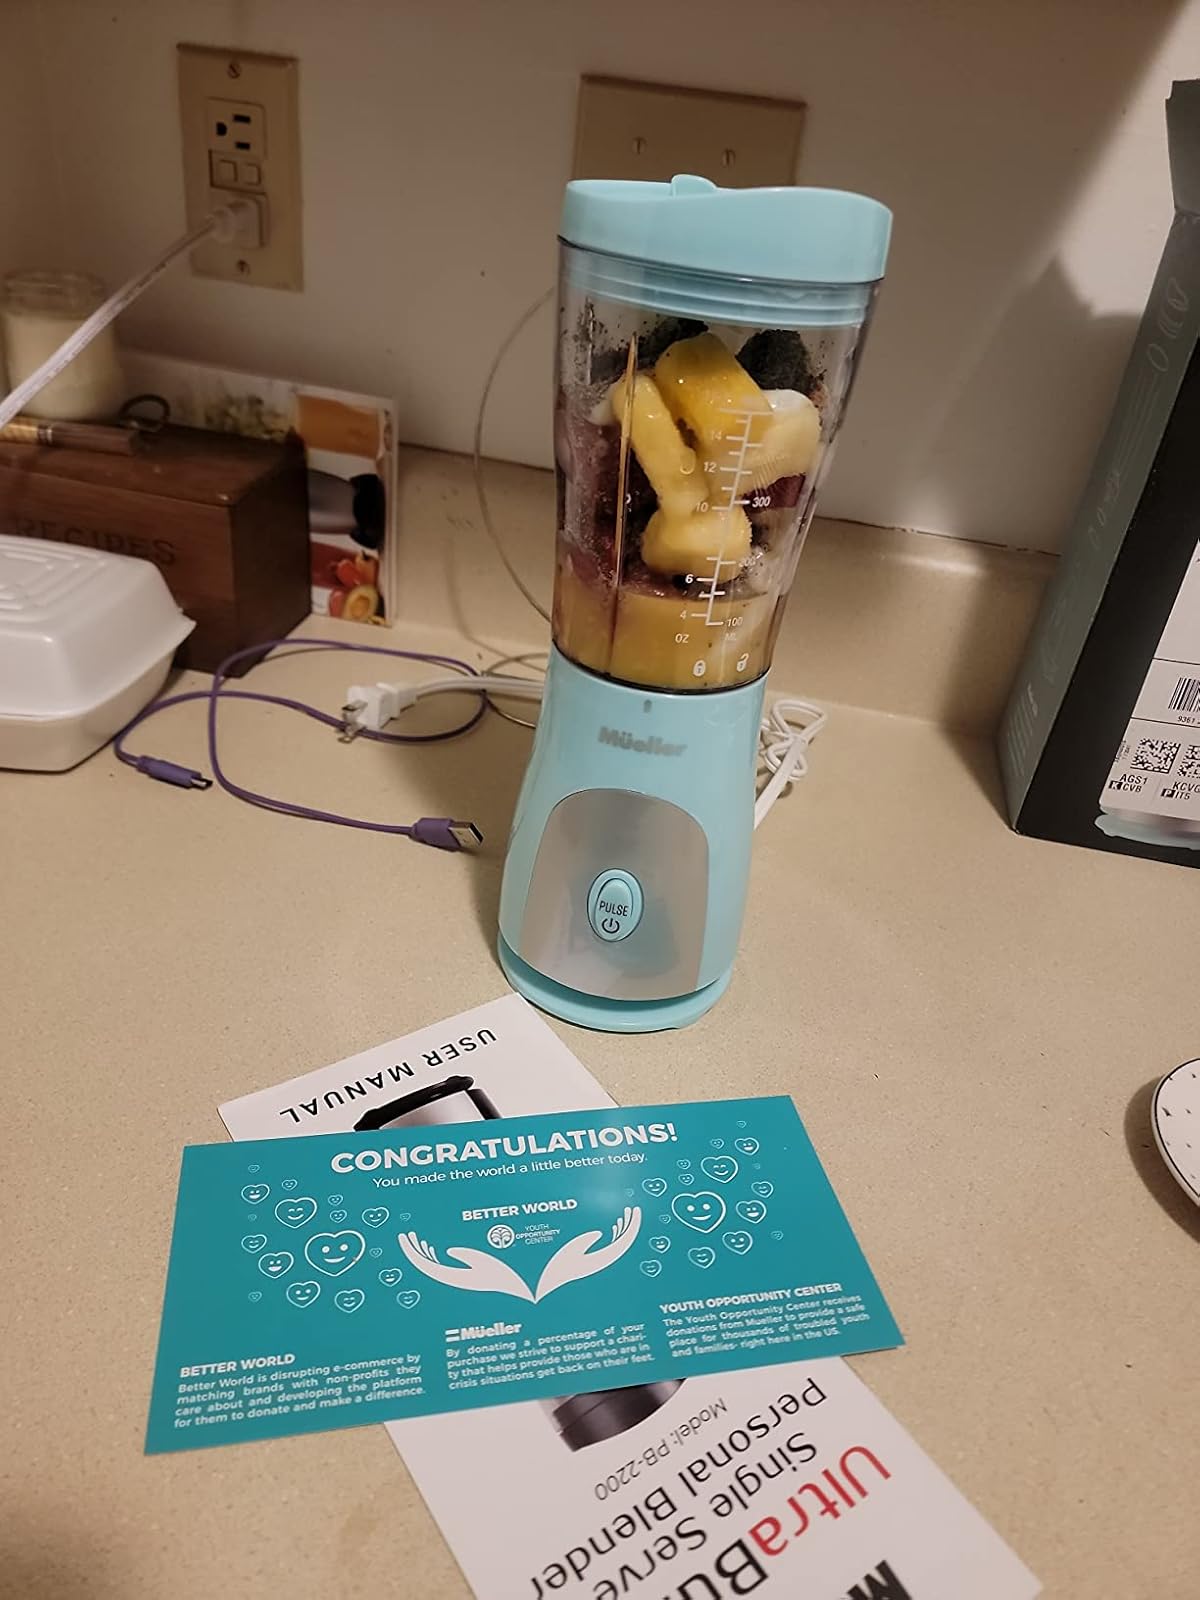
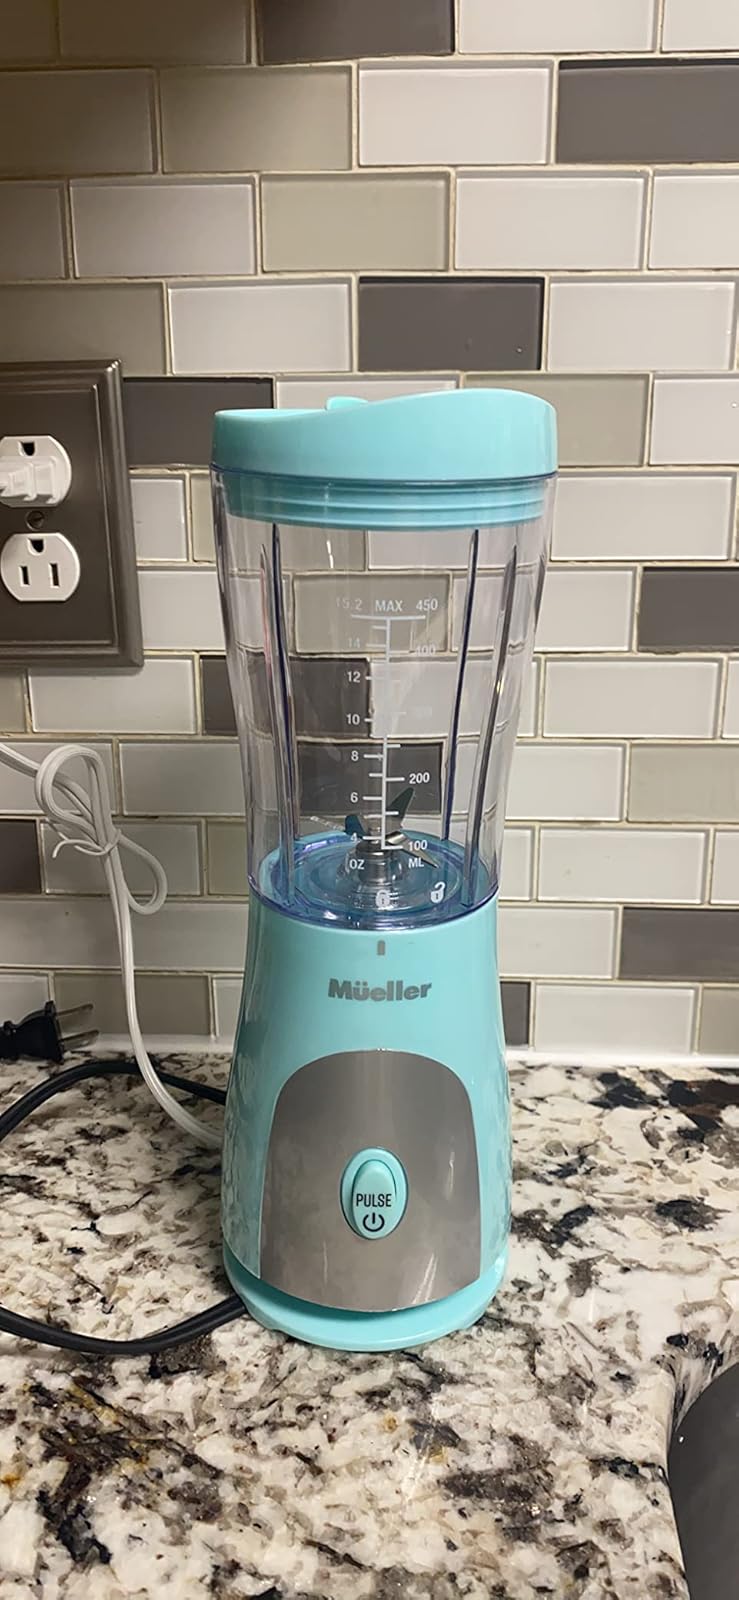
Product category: items_blender
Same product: yes